Wil Jones (basketball coach)

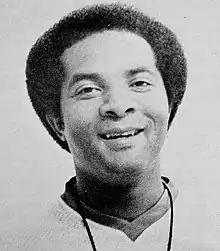

William Stigler Jones (October 26, 1938 – March 12, 2014) was an American basketball player and coach from Washington D.C. known for his flamboyance as a championship college basketball coach. He was known for his coaching tenures at the University of the District of Columbia (UDC) and Norfolk State University.